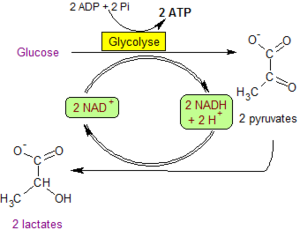
Fermentation lactique
La glycolyse ou voie d'Embden-Meyerhof-Parnas est une voie métabolique d'assimilation du glucose et de production d'énergie. Elle se déroule dans le hyaloplasme de la cellule. Comme son nom l'indique elle nécessite du glucose et permet de produire du pyruvate. Ce dernier peut soit entrer dans le cycle de Krebs, qui se déroule dans la mitochondrie des eucaryotes ou le cytoplasme des bactéries en aérobiose, soit être métabolisé par fermentation en anaérobiose, pour produire par exemple du lactate ou de l'éthanol.